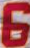
Number: 6